Aylsham railway station

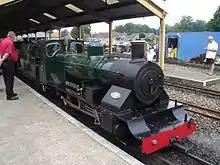
A train prepares to depart from platform 2 at Aylsham railway station.

The station has three platforms. Platform 3 sees only occasional passenger use, but is used for stock storage. Platforms 1 and 2 are in regular use; both are linked to a central locomotive release road. These two platforms and the central release road are all supplied with terminal headshunts, all of which are linked via a complex tri-directional set of points. Platforms 1 and 2, and the release road, are all protected by an overall station roof. These platforms were originally numbered 2, 3 and 4, but were renumbered as 1, 2 and 3, as the original platform 1 had been subsumed into the new Aylsham locomotive depot.